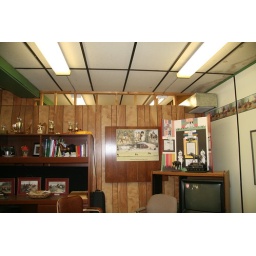
Little Bits office is wall to wall desks in a room with a furnace and no windows or washrooms.